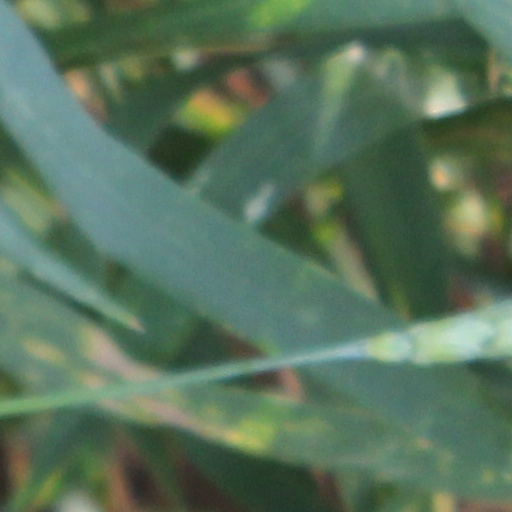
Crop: wheat